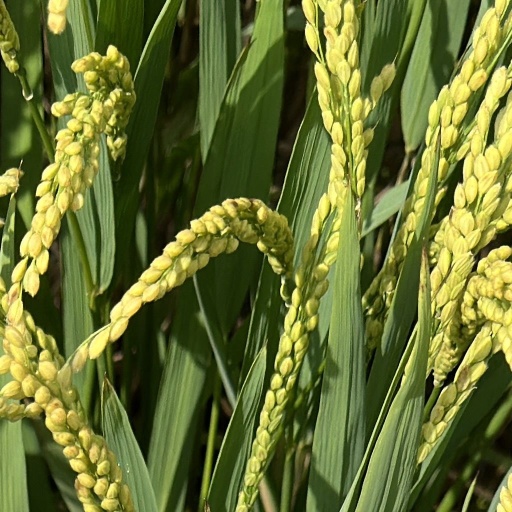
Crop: rice